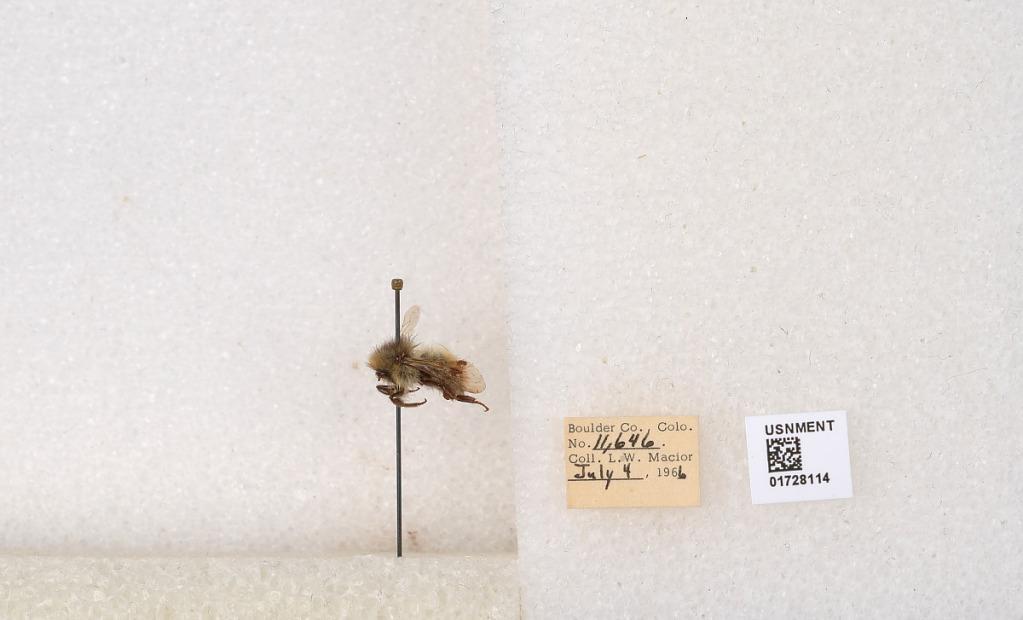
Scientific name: Bombus flavifrons Cresson
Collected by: L. Macior
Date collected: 1966-7-4
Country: United States
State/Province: Colorado
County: Boulder
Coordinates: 40.0925, -105.358